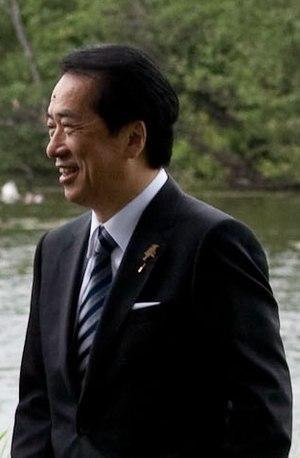
Naoto Kan, né le 10 octobre 1946 à Ube, est un homme d'État japonais. Il est le 61ᵉ Premier ministre du Japon du 8 juin 2010 au 2 septembre 2011, en tant que président du Parti démocrate du Japon depuis le 4 juin de la même année. Il a déjà dirigé ce parti du 28 septembre 1996 au 25 septembre 1999 et du 10 décembre 2002 au 18 mai 2004.